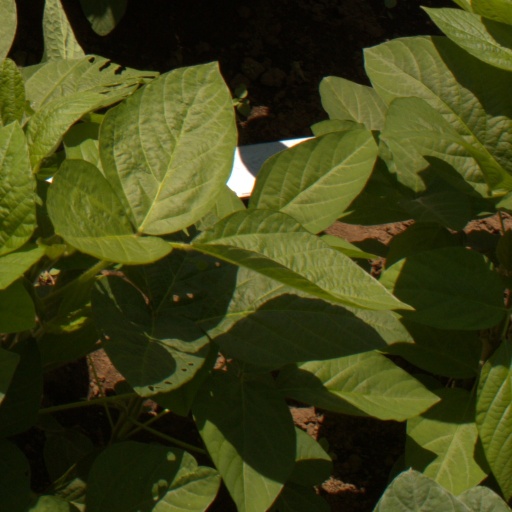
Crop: soybean